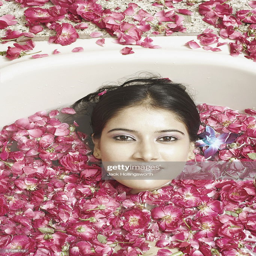
high angle view of a young woman lying in a bathtub covered with flower petals